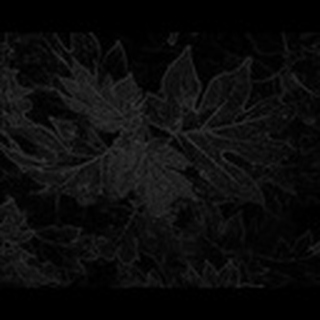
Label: healthy_cotton